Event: Nepal Earthquake
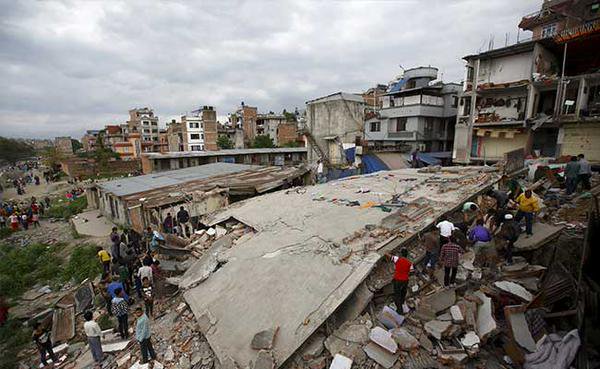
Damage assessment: damage